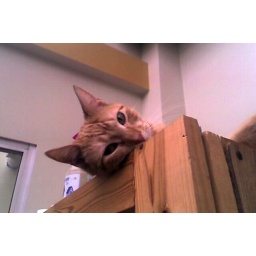
Cute orange kitty laying around on top of Nemo the iguana's cage. (taken with my cellphone camera)